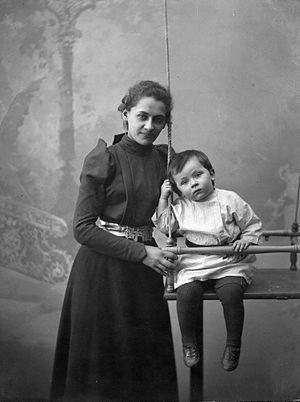
Iekaterina ou Ekaterina Pavlovna Pechkova, née Voljina le 14 juillet 1876 à Soumy et morte le 26 mars 1965 à Moscou, est une militante russe et soviétique, socialiste-révolutionnaire, impliquée dans l'aide aux prisonniers ou exilés politiques et aux victimes des guerres. Elle a été une des dirigeantes de la Croix-Rouge politique. Elle fut l'épouse de Maxime Gorki qui meurt en 1936.